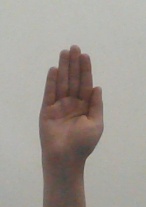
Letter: seen